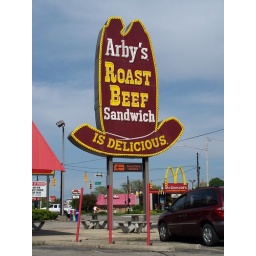
Arby's big hat sign in Fairborn, Ohio (Dayton area).